Philip III of Spain

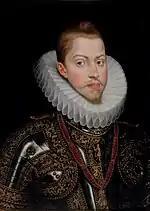

Following the death of Philip III's older half-brother Don Carlos, Prince of Asturias, their father Philip II concluded that Carlos's problems had been exacerbated by exposure to political factions at the Spanish court. He believed that Carlos's education and upbringing had been compromised, contributing to his mental instability and disobedience. He began to make more serious arrangements for his other sons. Philip II appointed Juan de Zúñiga, then Prince Diego's governor, to continue this role for Philip, and García de Loaysa as his tutor. They were assisted by Cristóvão de Moura, 1st Marquis of Castelo Rodrigo, a trusted advisor of Philip II. Philip believed that together they would provide a stable upbringing for Prince Philip, and avoid the fate of his older brother Carlos. Philip's education followed guidelines established by Father Juan de Mariana, emphasizing moderation and personal discipline, with the goal of forming a king who was neither tyrannical nor overly influenced by courtiers.